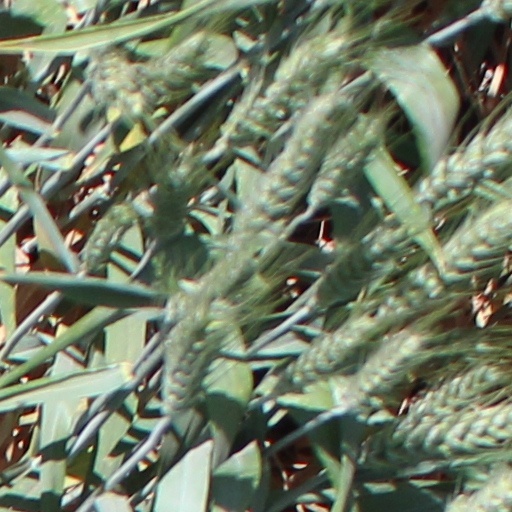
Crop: wheat